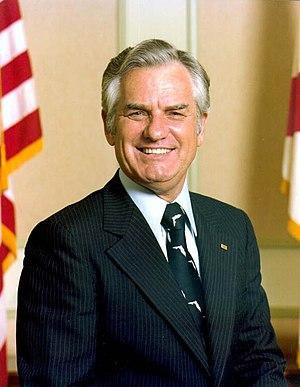
Le lieutenant-gouverneur de la Floride est un élu du gouvernement de l'État de Floride aux États-Unis. Selon la Constitution de Floride, le lieutenant-gouverneur est élu pour un mandat de quatre ans coïncidant avec celui du gouverneur de l'État, et le remplace en cas de vacance du poste.